St. Andrew's College, Aurora

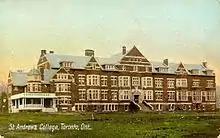
St. Andrew's College in Rosedale, Toronto, circa 1910s, prior to the move to Aurora, Ontario

The school's mission statement is "Dedicating ourselves to the development of the complete man, the well-rounded citizen". Every classroom and common area at St. Andrew's College is covered by a wireless network. The faculty is divided into 12 departments, those being Business, Computer Science and Engineering, Drama, English, Guidance and Career Education, Health and Physical Education, Mathematics, Modern Languages, Music, Science, Visual Arts, and World Studies.